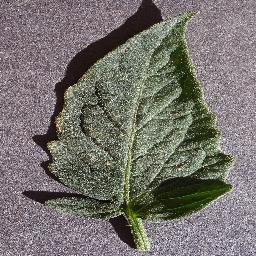
Label: Tomato___healthy